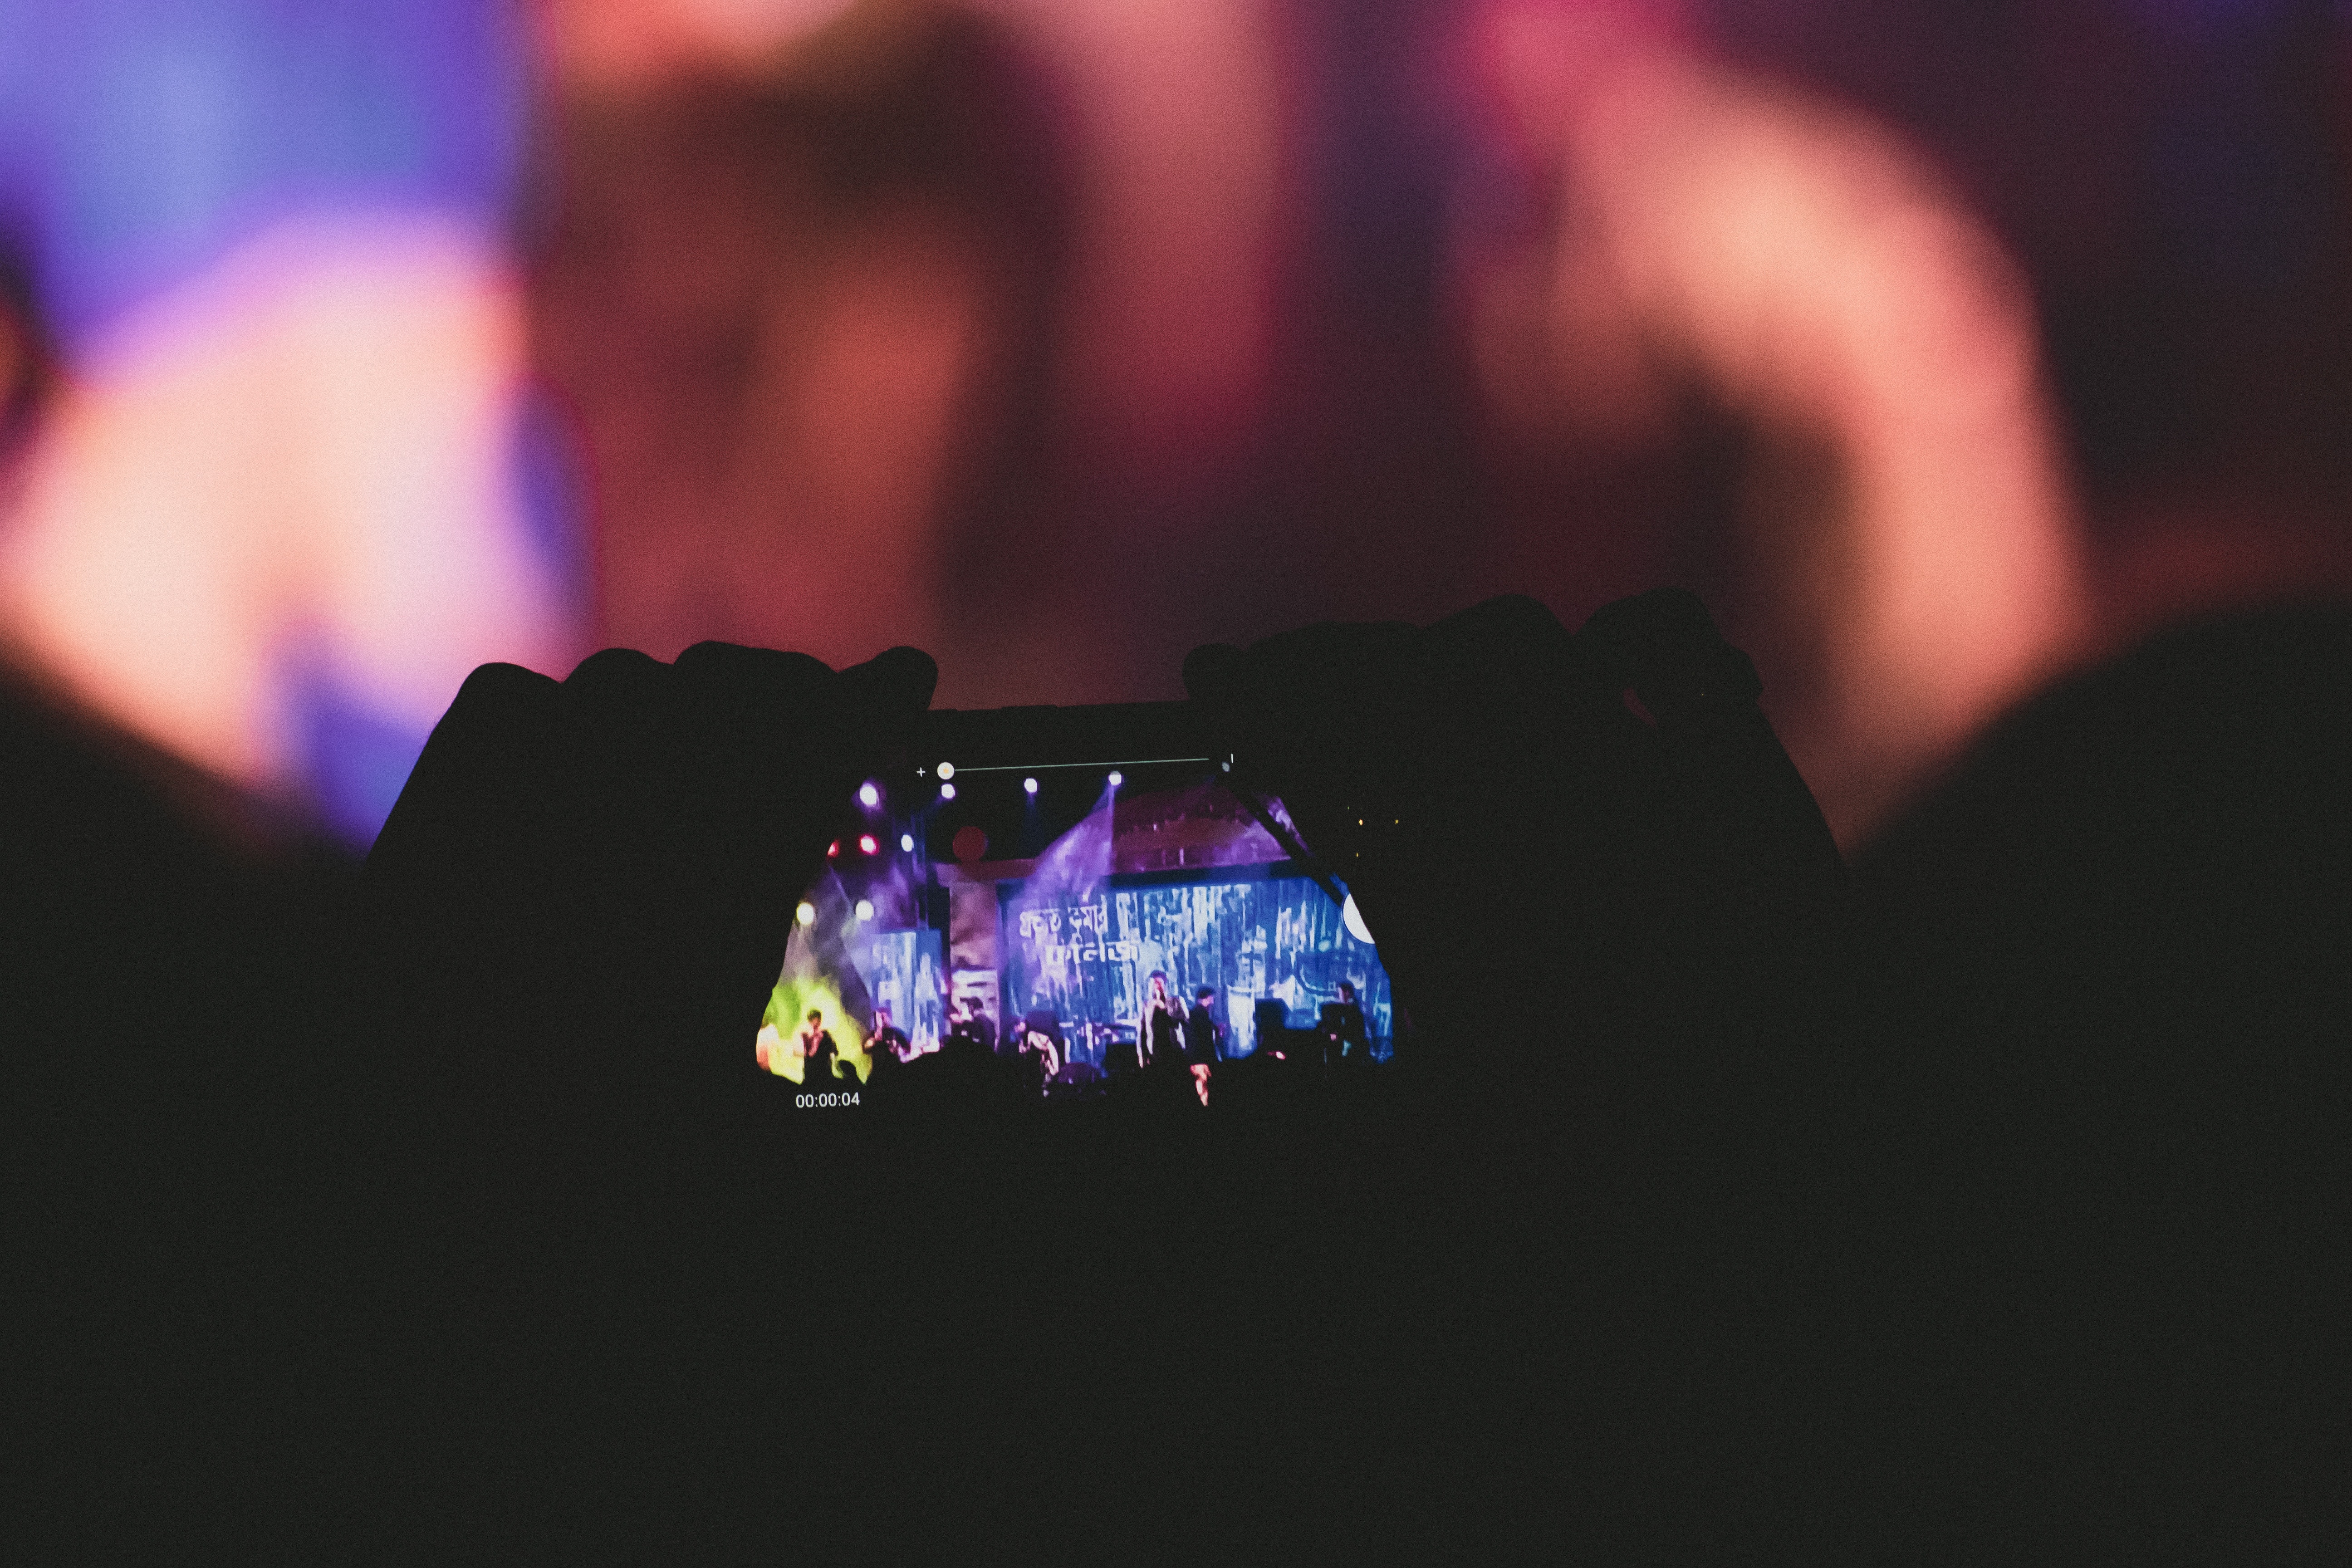
light, purple, performance, Visual effect lighting, sky, darkness, night, event, photography, concert, performing arts, space, stage